Stilos (archaeological site)

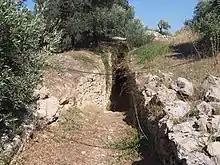
The tholos tomb of Stylos

Stylos is an archaeological site of an ancient Minoan settlement and cemetery near the modern village of Stylos on the Greek island of Crete. "Stylos" means "column" in Greek. Stylos is near the important archaeological site of Aptera in Chania regional unit. The site was first excavated by N. Platon and C. Davaras. A potter's kiln, a building with four rooms and a Late Minoan tholos tomb have been excavated.